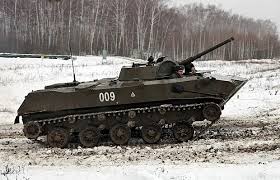
Label: BMP